Hong Kong Ghost Stories

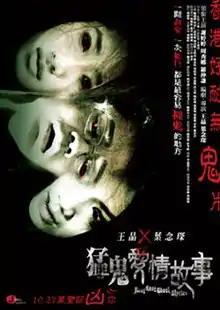

Hong Kong Ghost Stories is a 2011 Hong Kong horror film directed by Wong Jing and Patrick Kong.